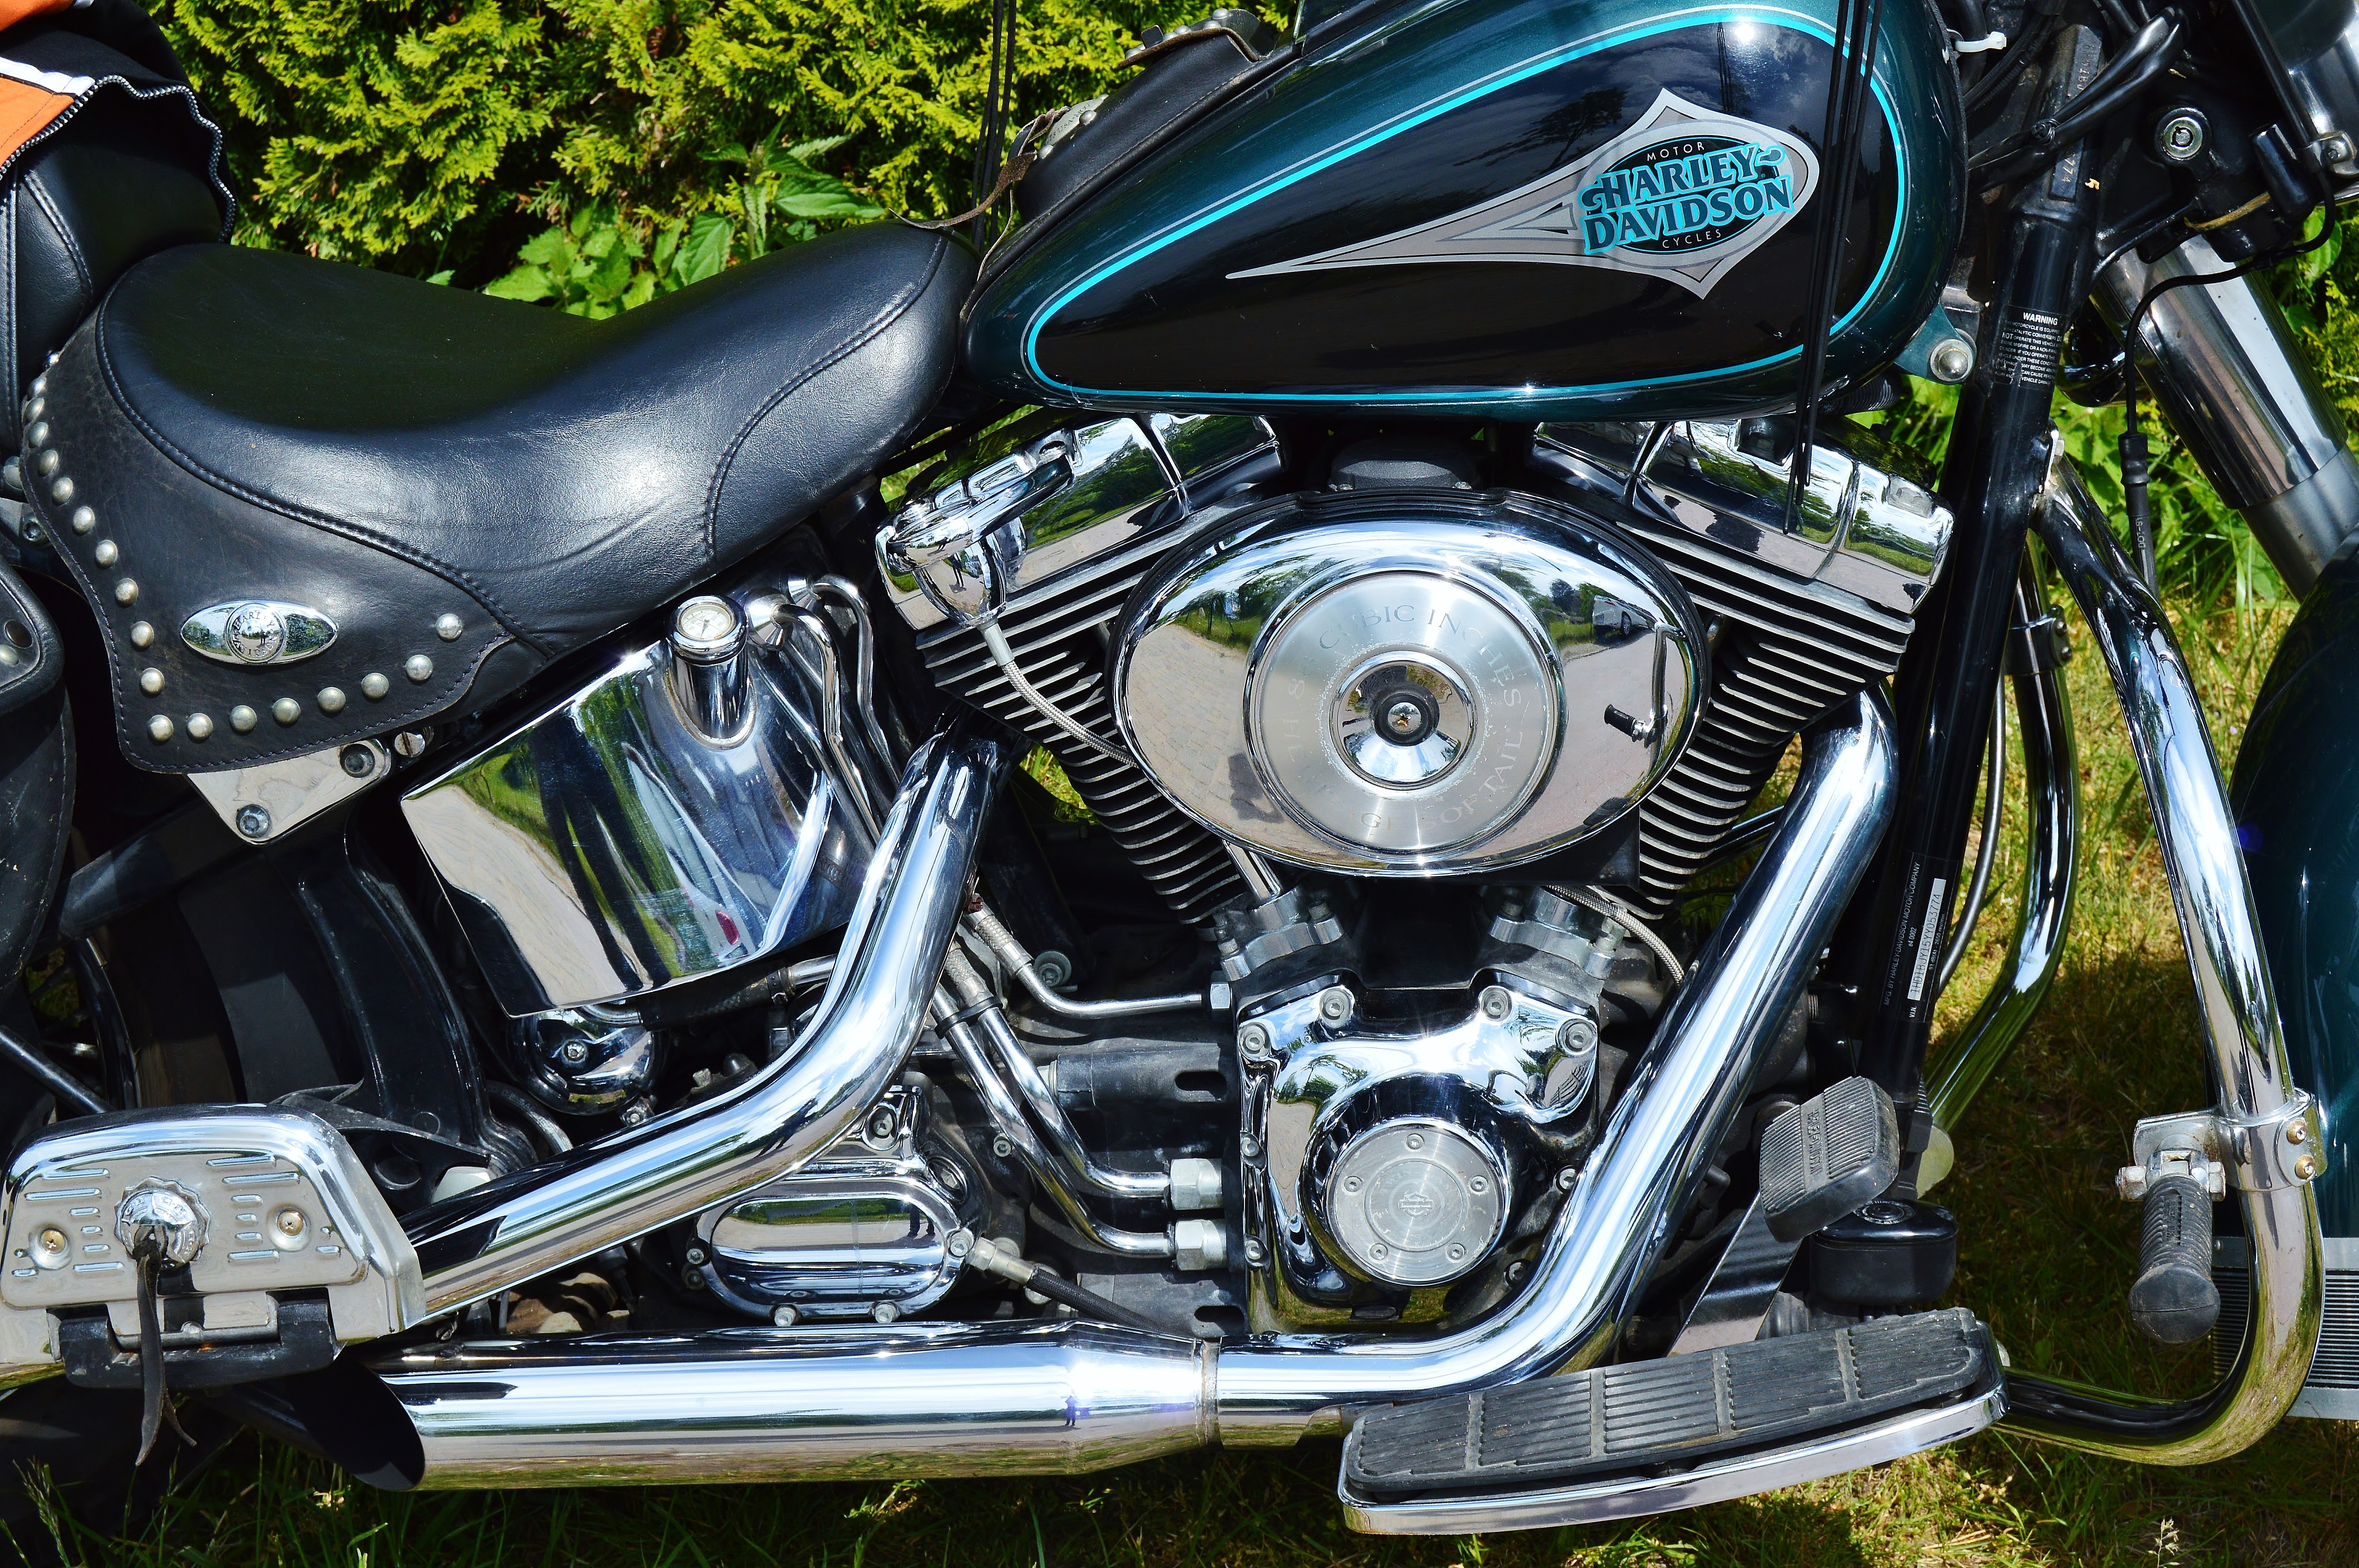
car, wheel, vehicle, motorcycle, motor vehicle, saddle, engine, tank, chopper, chrome plated, harley davidson, cruiser, motorcycling, land vehicle, automobile make, automotive exterior, motor unit, detail picture